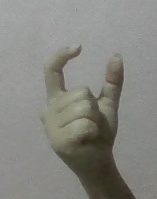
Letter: nun